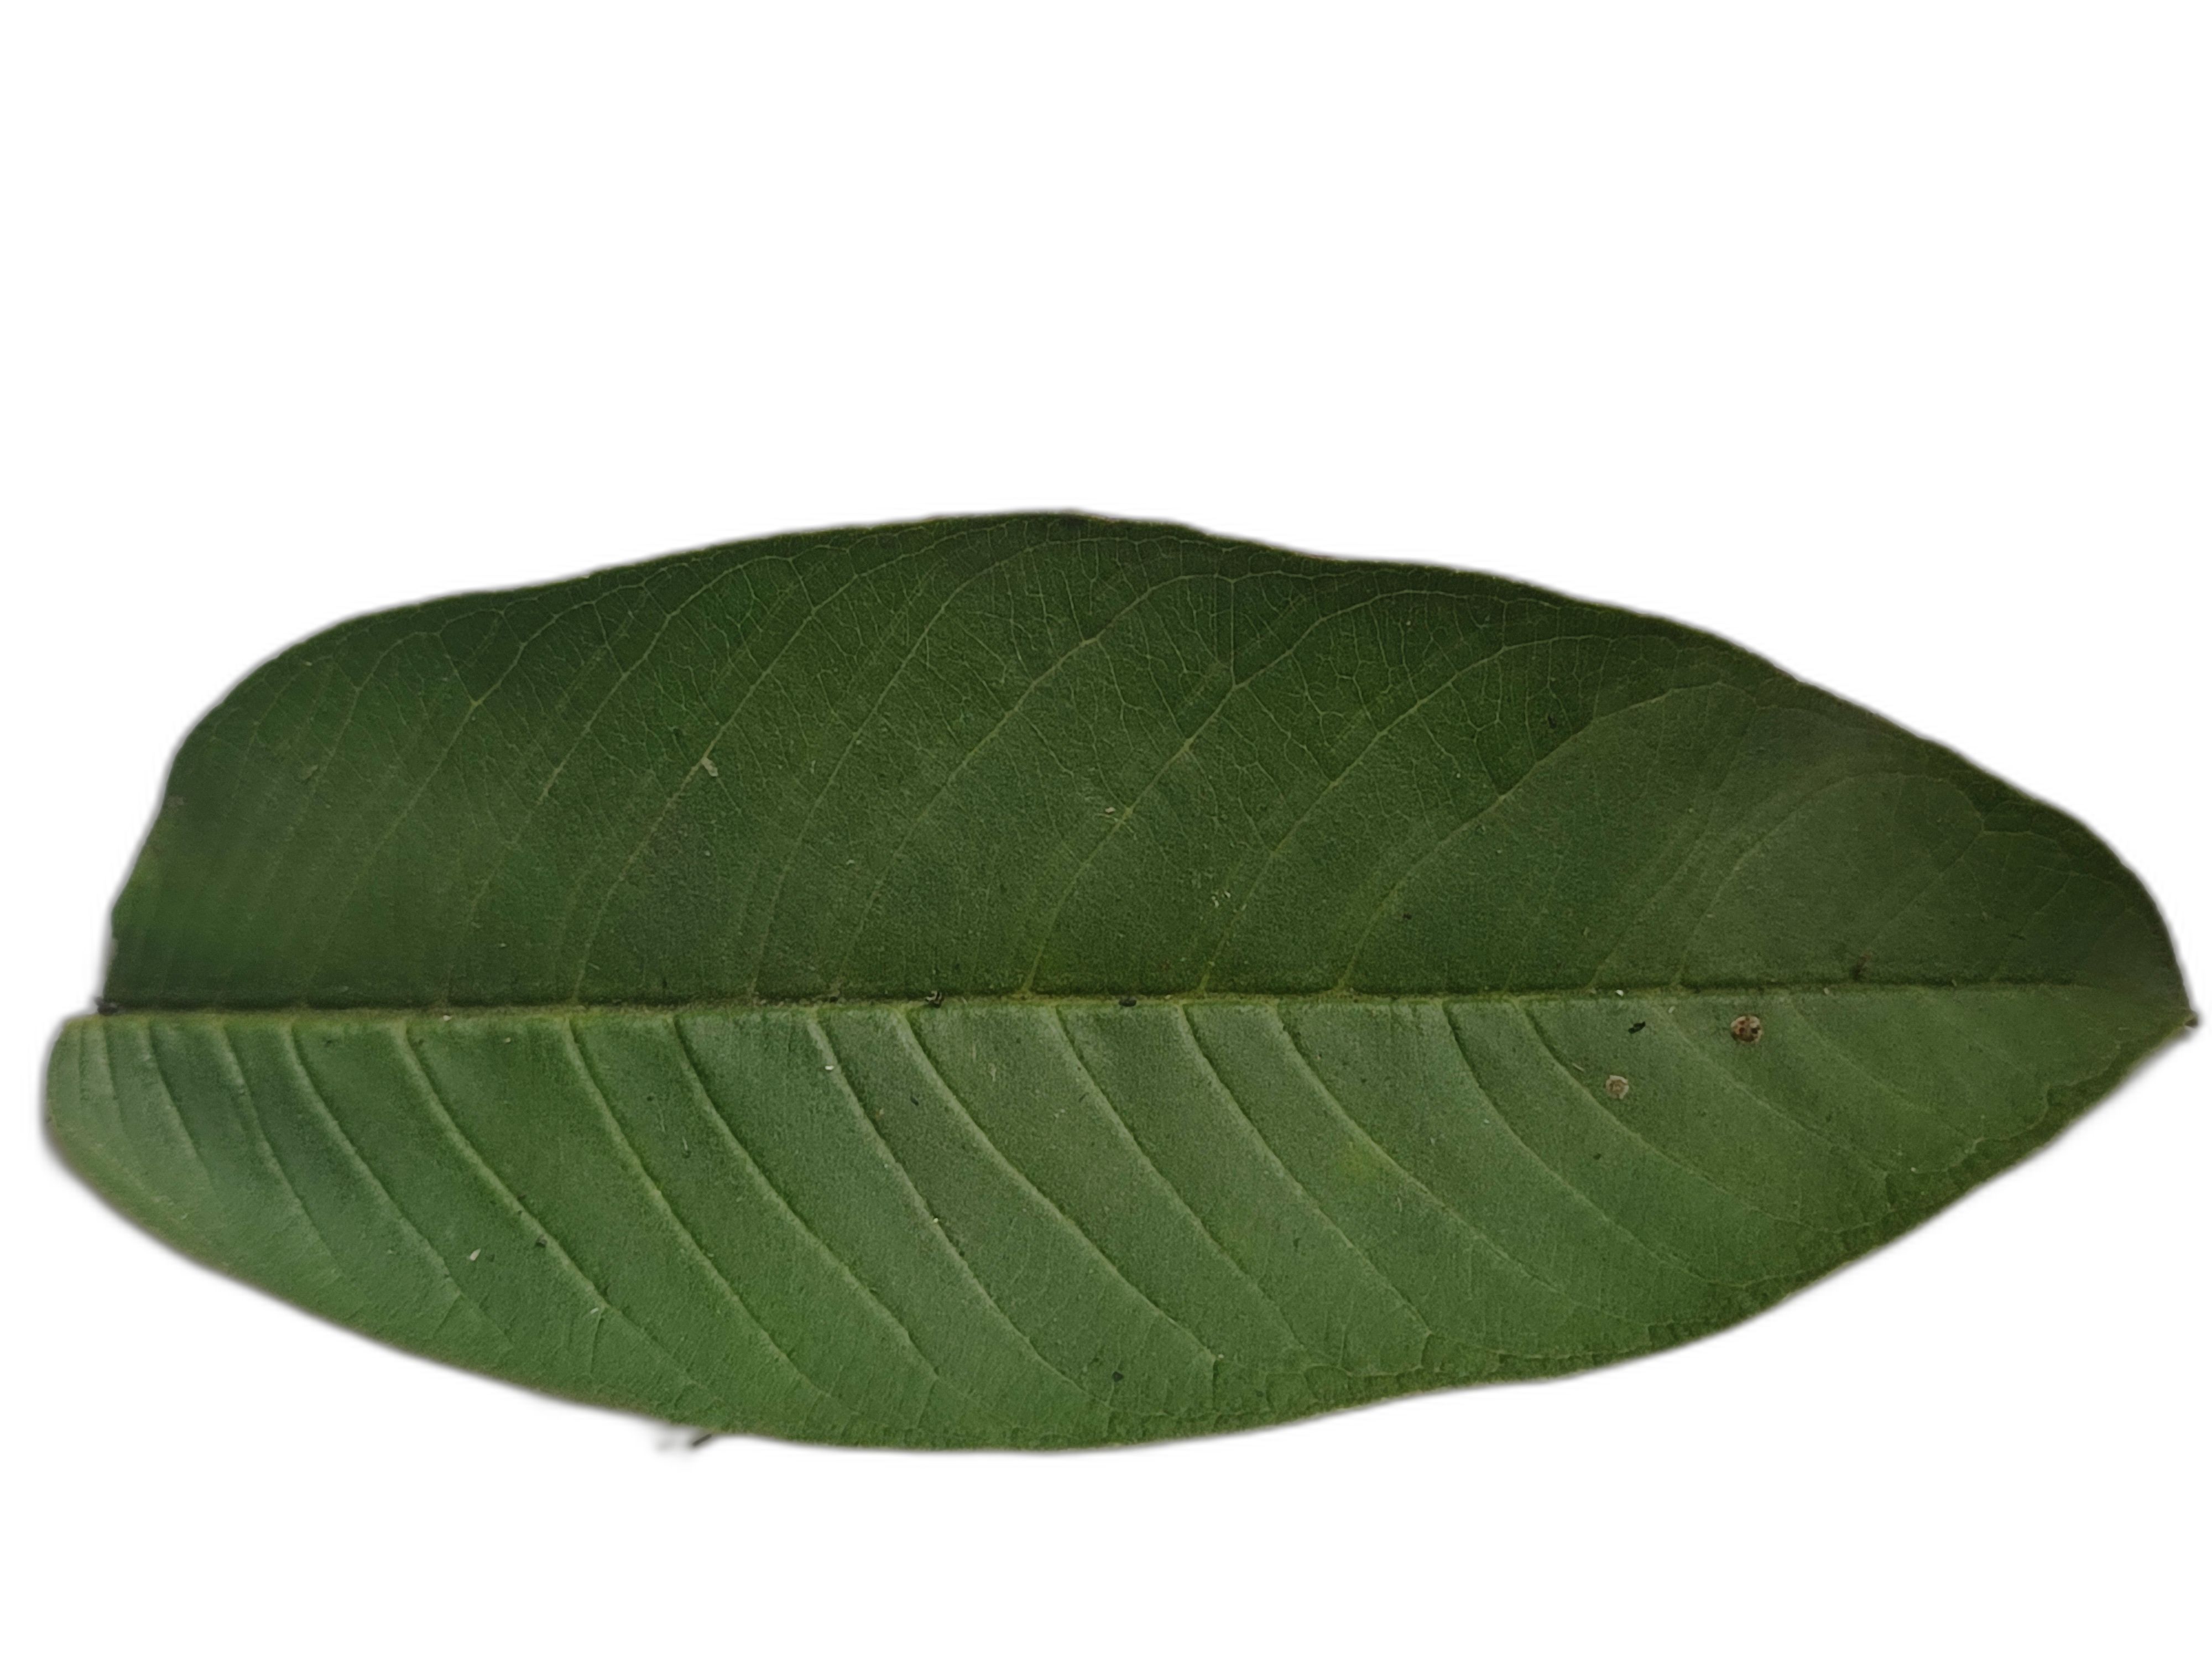
Plant part: leaf
Disease: Healthy